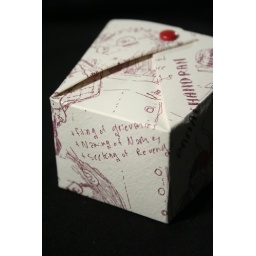
Bandana by Trillian.Hand printed boxes and fabric, which was cut and sewn into bandanas.Silk screen on fabric and paper.2010.